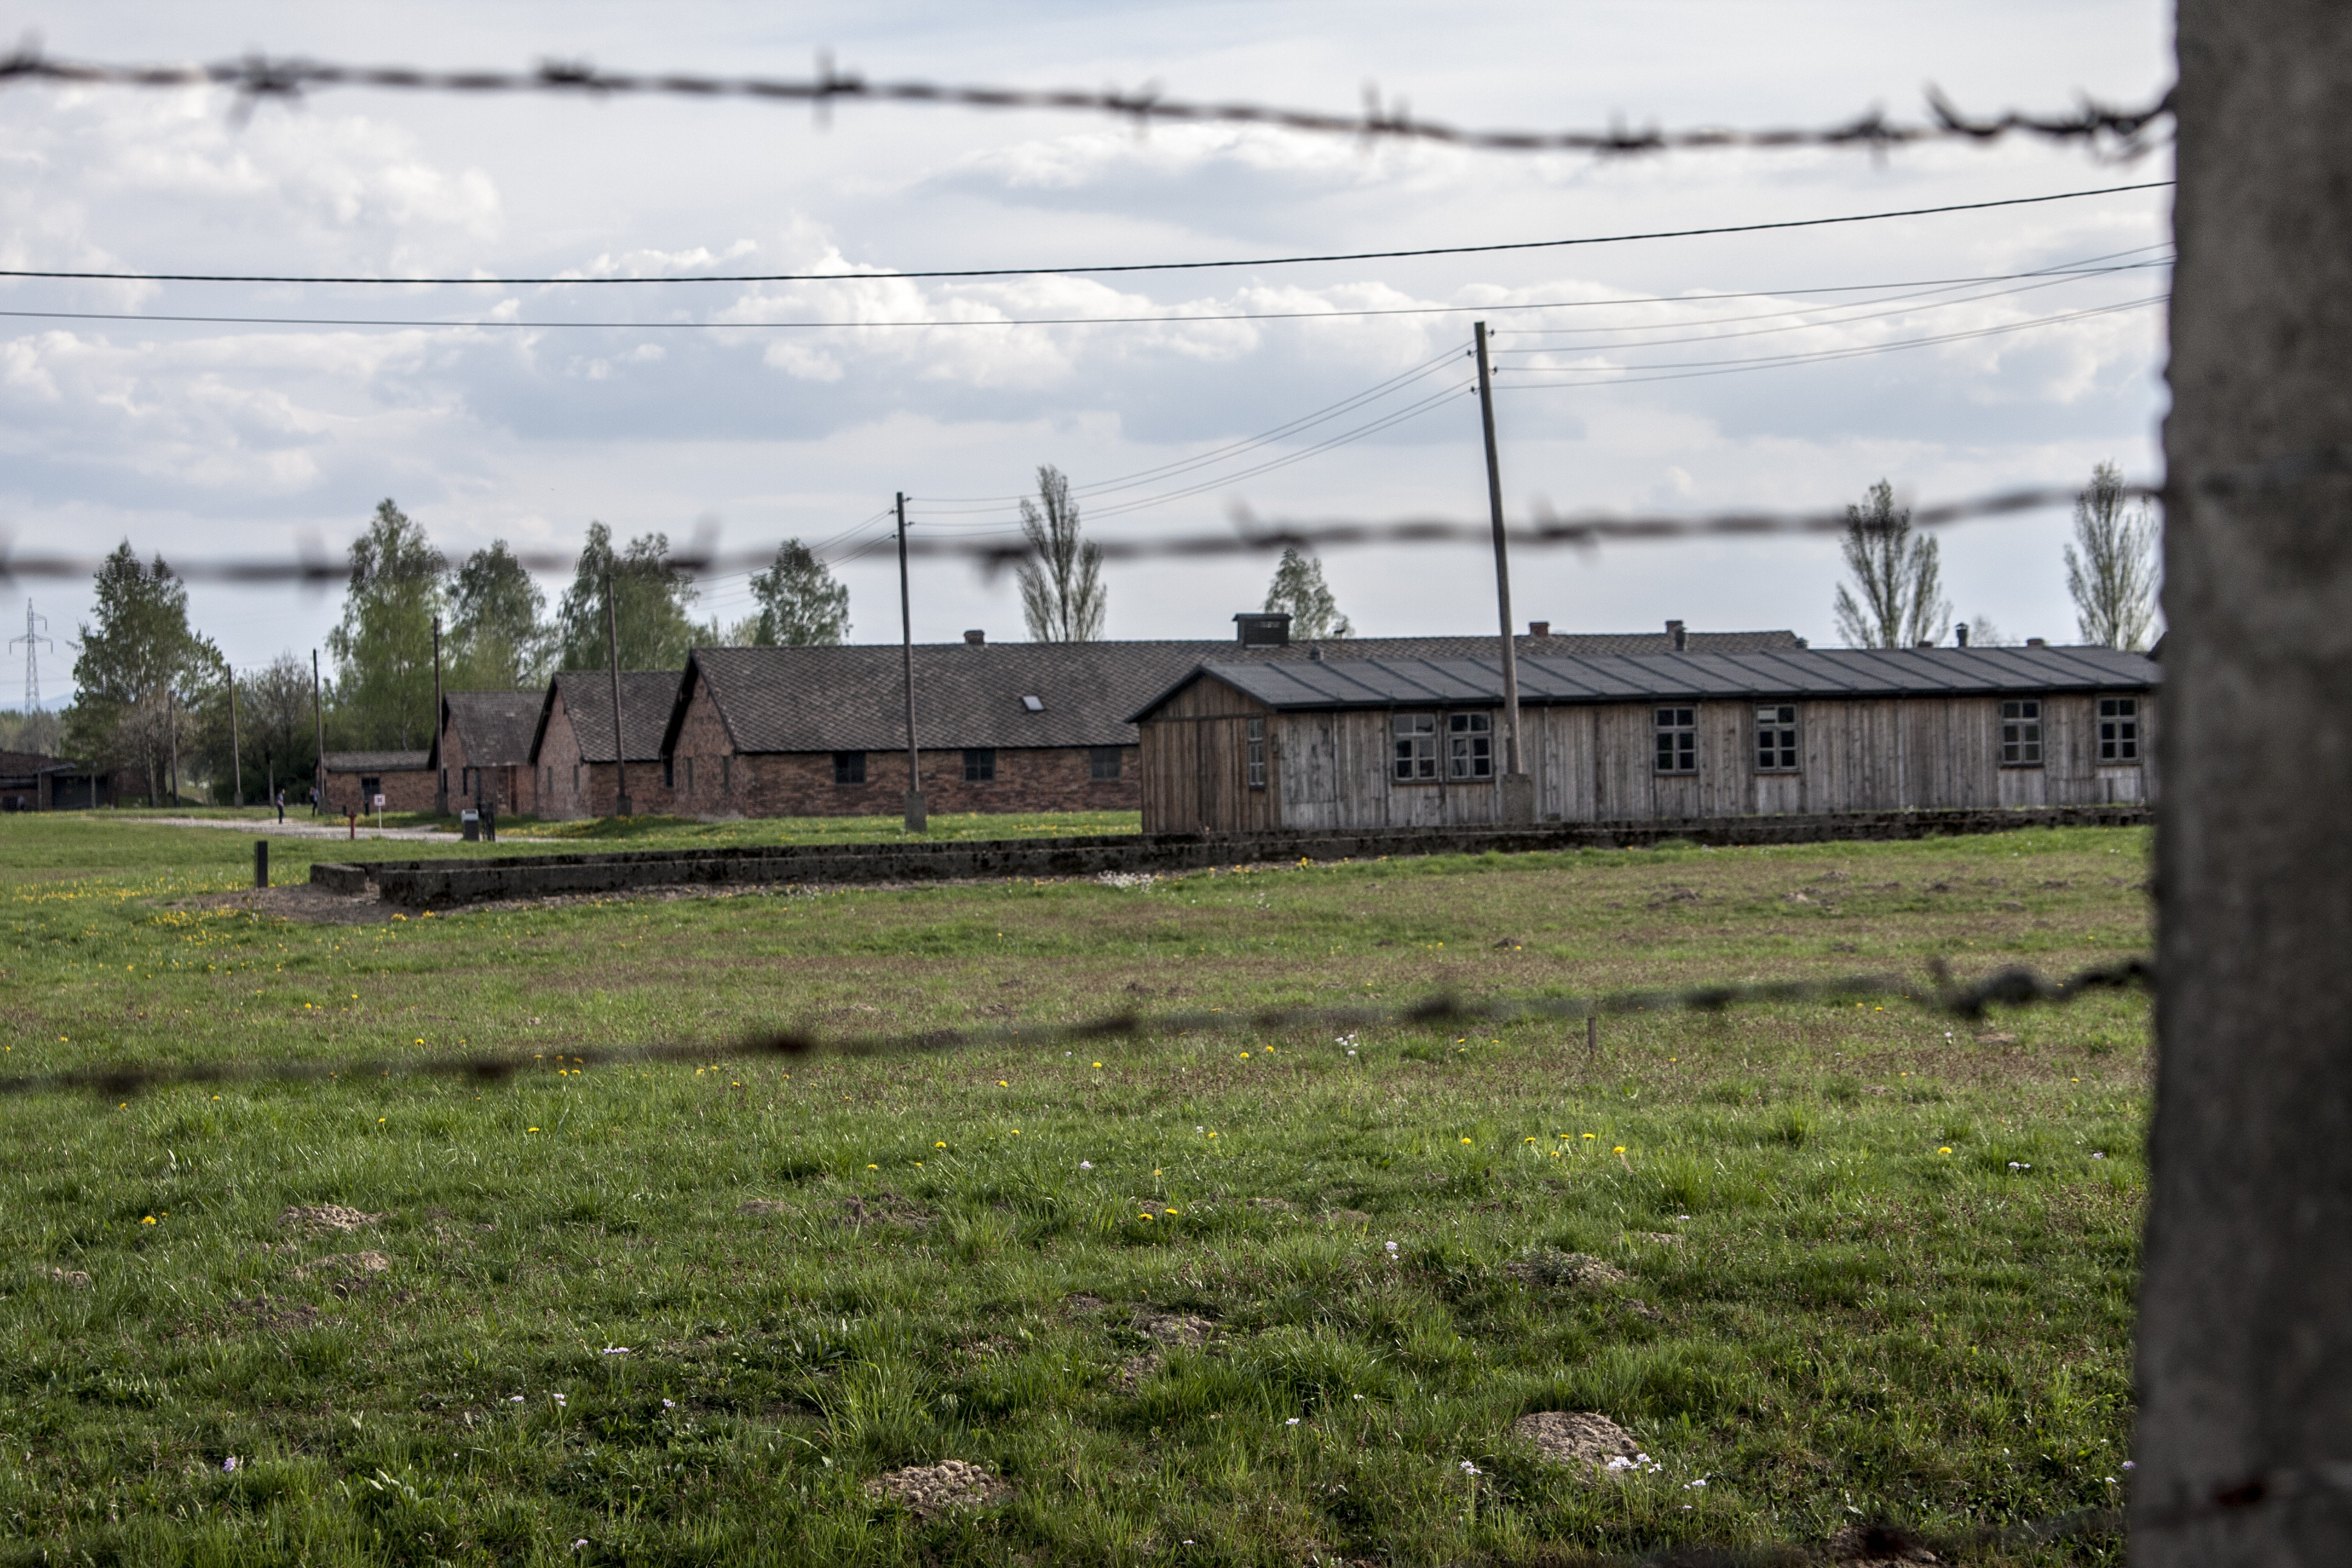
landscape, tree, fence, barbed wire, farm, house, building, alley, barn, monument, transport, fencing, death, stand, ruins, the museum, voltage, rural area, concentration camp, auschwitz birkenau, baraki, labour camp